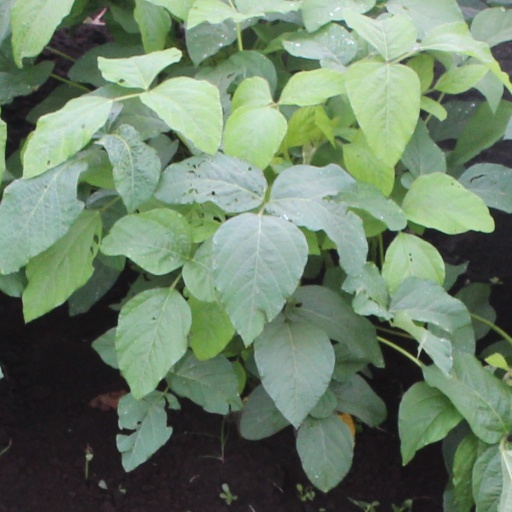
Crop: soybean